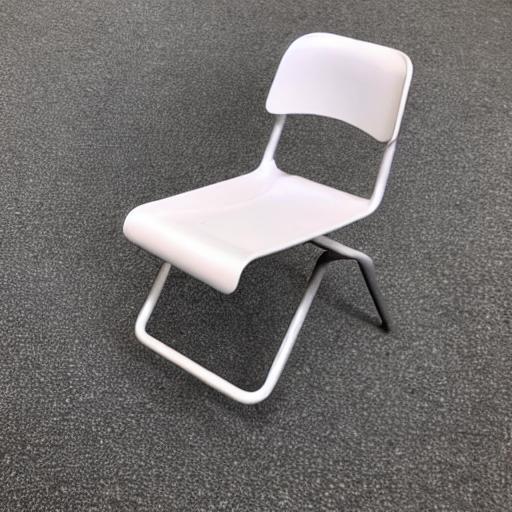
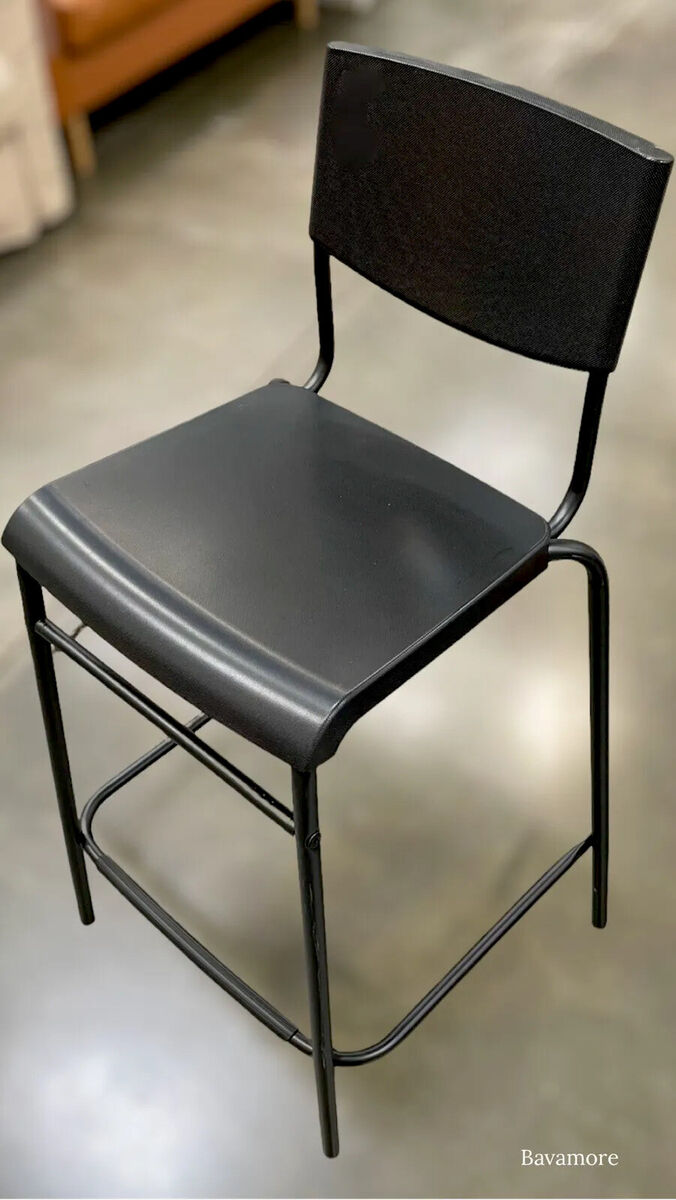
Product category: stool
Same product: no